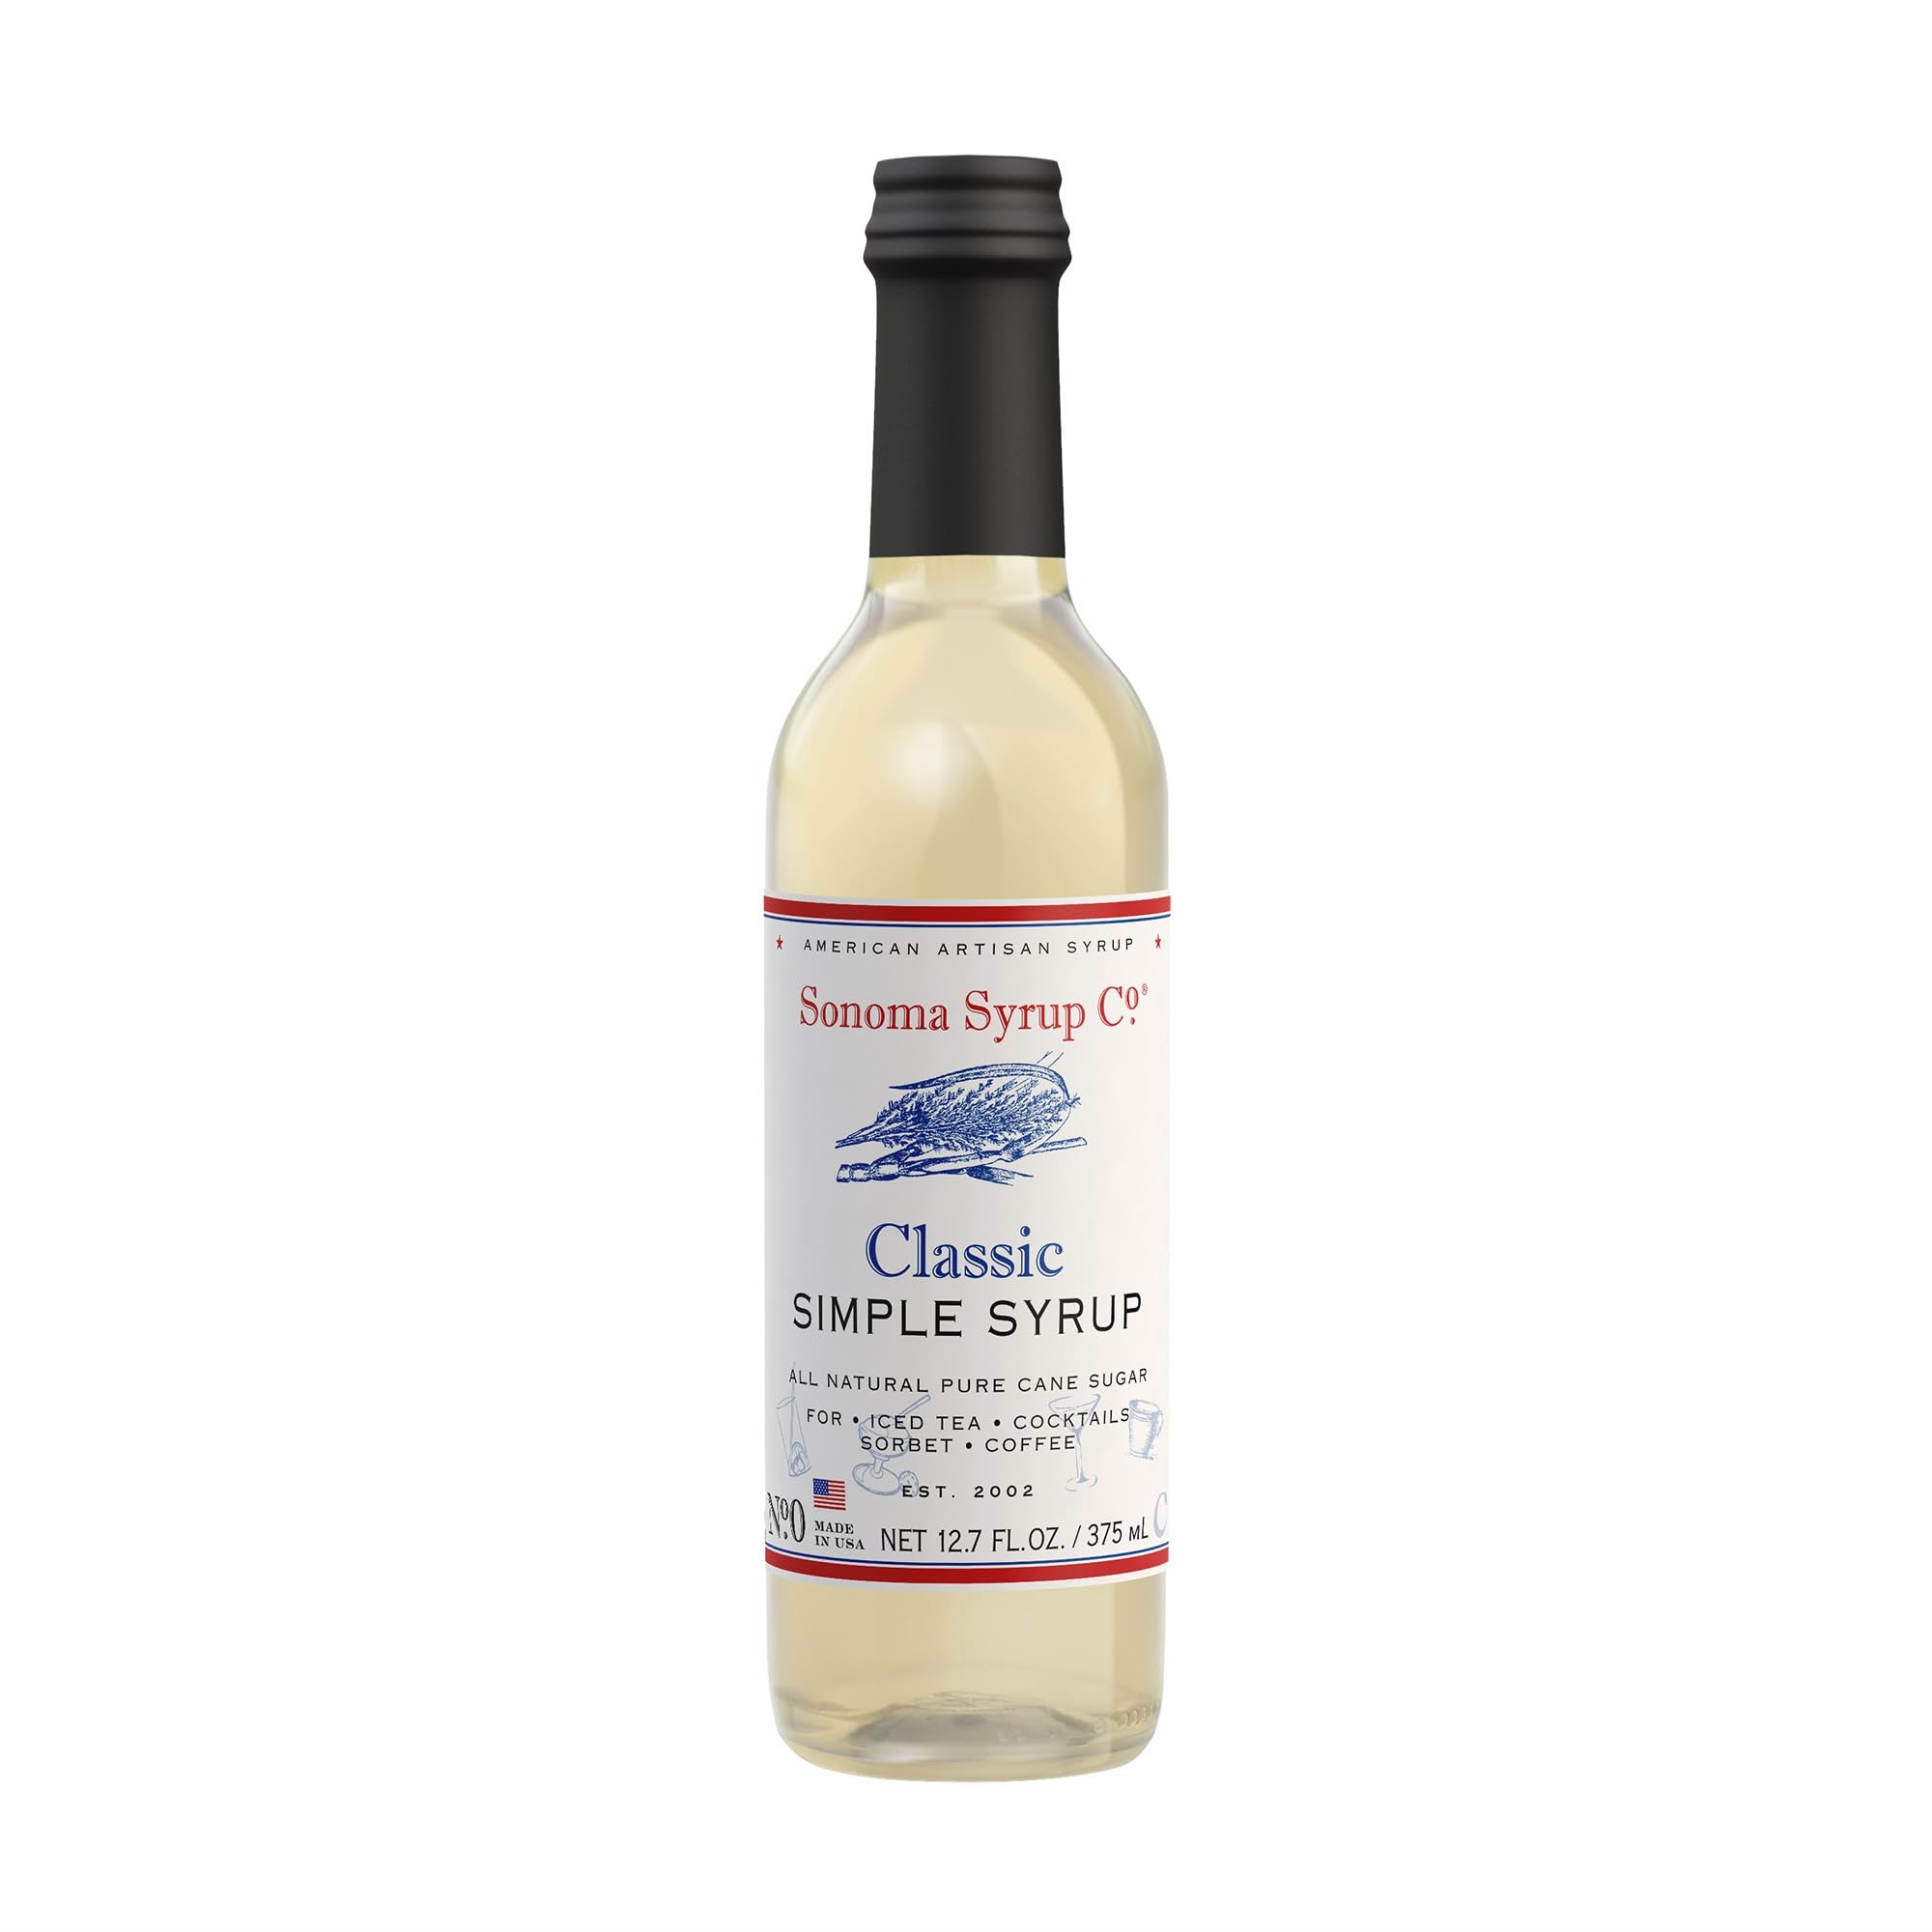
Item Name: Sonoma Syrup Co Classic Simple Syrup 12.7 Fl Oz for Coffee, Cocktails, and Cooking
Bullet Point 1: Favored by top mixologists, Simple Syrup is the most universal key ingredient for classic cocktails, beverages, baking, as well as an essential sweetener for iced tea.
Bullet Point 2: Simple Syrup, a classic culinary ingredient, was originally made from cane loaf sugar and was introduced in the first American cookbook in 1796. No Need to Refrigerate.
Bullet Point 3: Mix this pantry-perfect Classically Simple Syrup into your favorite cocktails, morning coffee, weekend margaritas, gimlets, lemonades or as a glaze for baked goods.
Bullet Point 4: No Artificial Flavors, Colors or Preservatives. Non-GMO Project Verified.
Bullet Point 5: Made in the USA. Handcrafted in Small Batches.
Product Description: Founded in 2022, Sonoma Syrup Co. handcrafted, small batch Artisanal Simple Syrup, Extract Blends, and Classic Bar Mixers reflect the exceptional ingredients and authentic flavors of Northern California's Wine Country.
Value: 12.7
Unit: Fl Oz

Price: 27.95